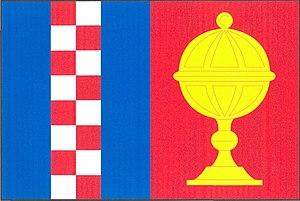
Jinačovice est une commune du district de Brno-Campagne, dans la région de Moravie-du-Sud, en République tchèque. Sa population s'élevait à 706 habitants en 2017.